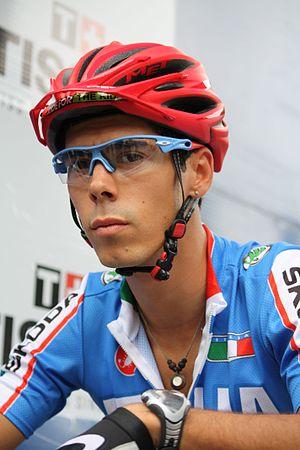
Marco Aurelio Fontana est un coureur cycliste italien.